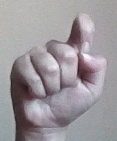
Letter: fa